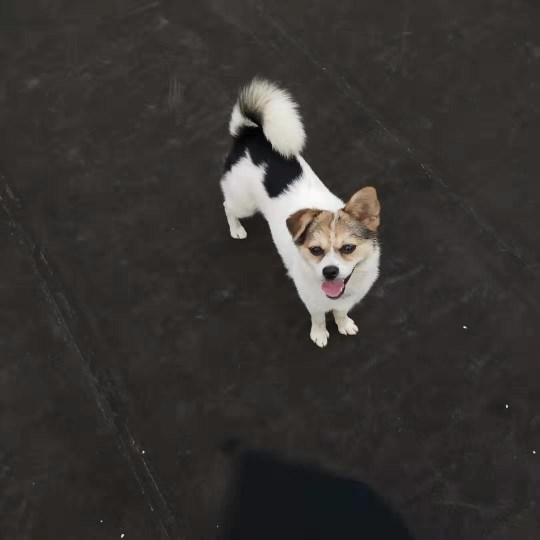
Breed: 420-n000124-Chihuahua